Frederick P. Salvucci

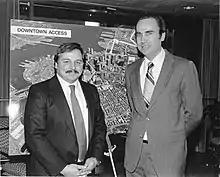
Salvucci (right) with Richard A. Dimino, then Boston Transportation Commissioner, c.1985

During 1994 to 2003, Salvucci was a key developer, in collaboration with professor Nigel Wilson (MIT), of an innovative research and educational collaborative with the University of Puerto Rico and the Puerto Rico Highway and Transportation Authority, focused on development of Tren Urbano, a new rail transit system for San Juan, which has now been replicated in Chicago, London, Hong Kong, and San Sebastian (Spain), as well as the MBTA. Salvucci has also participated in restructuring the commuter rail and urban transit system in Buenos Aires, Argentina to use concession contracts with the private sector to renew the physical capital of the rail systems, and to improve passenger service.